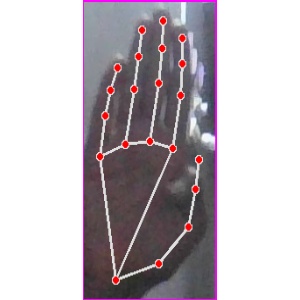
अक्षर: झ